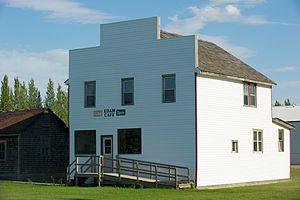
Cet article recense les lieux patrimoniaux de la Saskatchewan inscrits au répertoire des lieux patrimoniaux du Canada, qu'ils soient de niveau provincial, fédéral ou municipal.